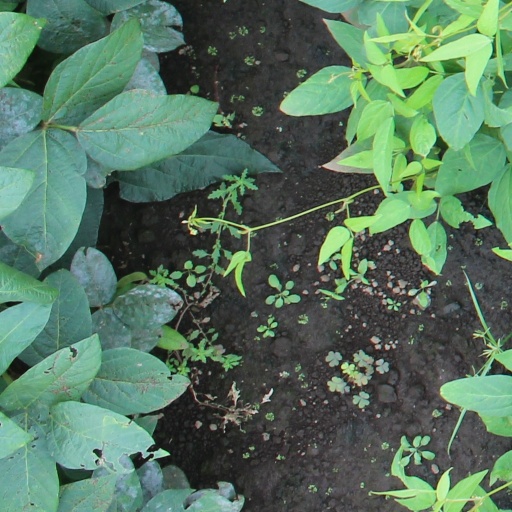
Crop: soybean